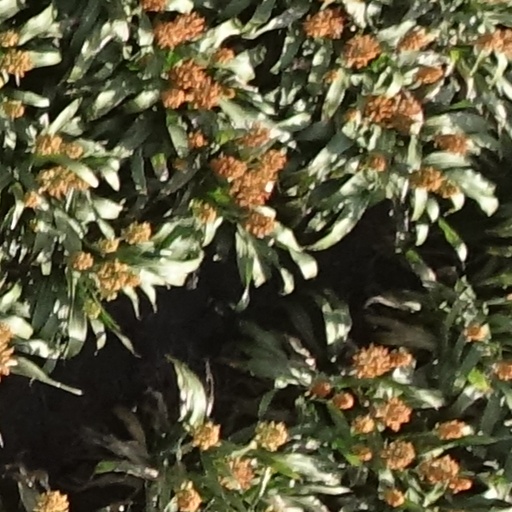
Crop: sorghum